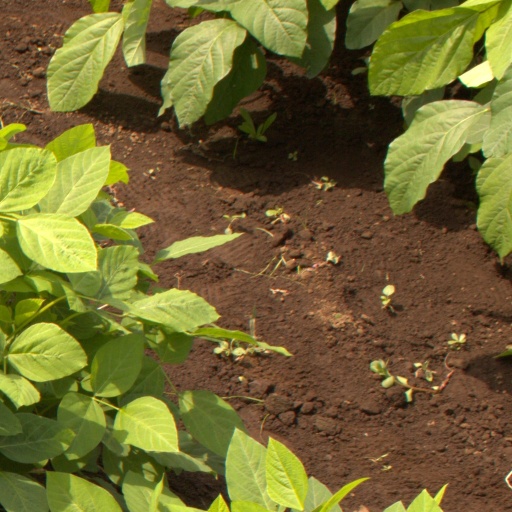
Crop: soybean